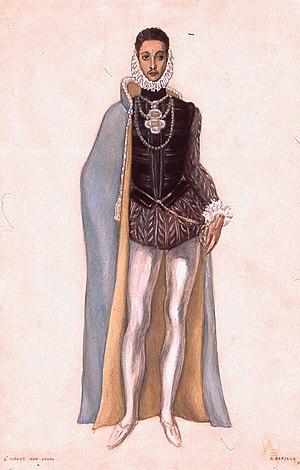
Maquette d'André Barsacq pour ""Le Médecin de son honneur"" de Calderon"
André Barsacq est un metteur en scène, réalisateur et dramaturge français, né à Théodosie le 5 février 1909 et mort à Paris le 3 février 1973. Il fut également décorateur, scénographe, animateur et directeur de théâtre.